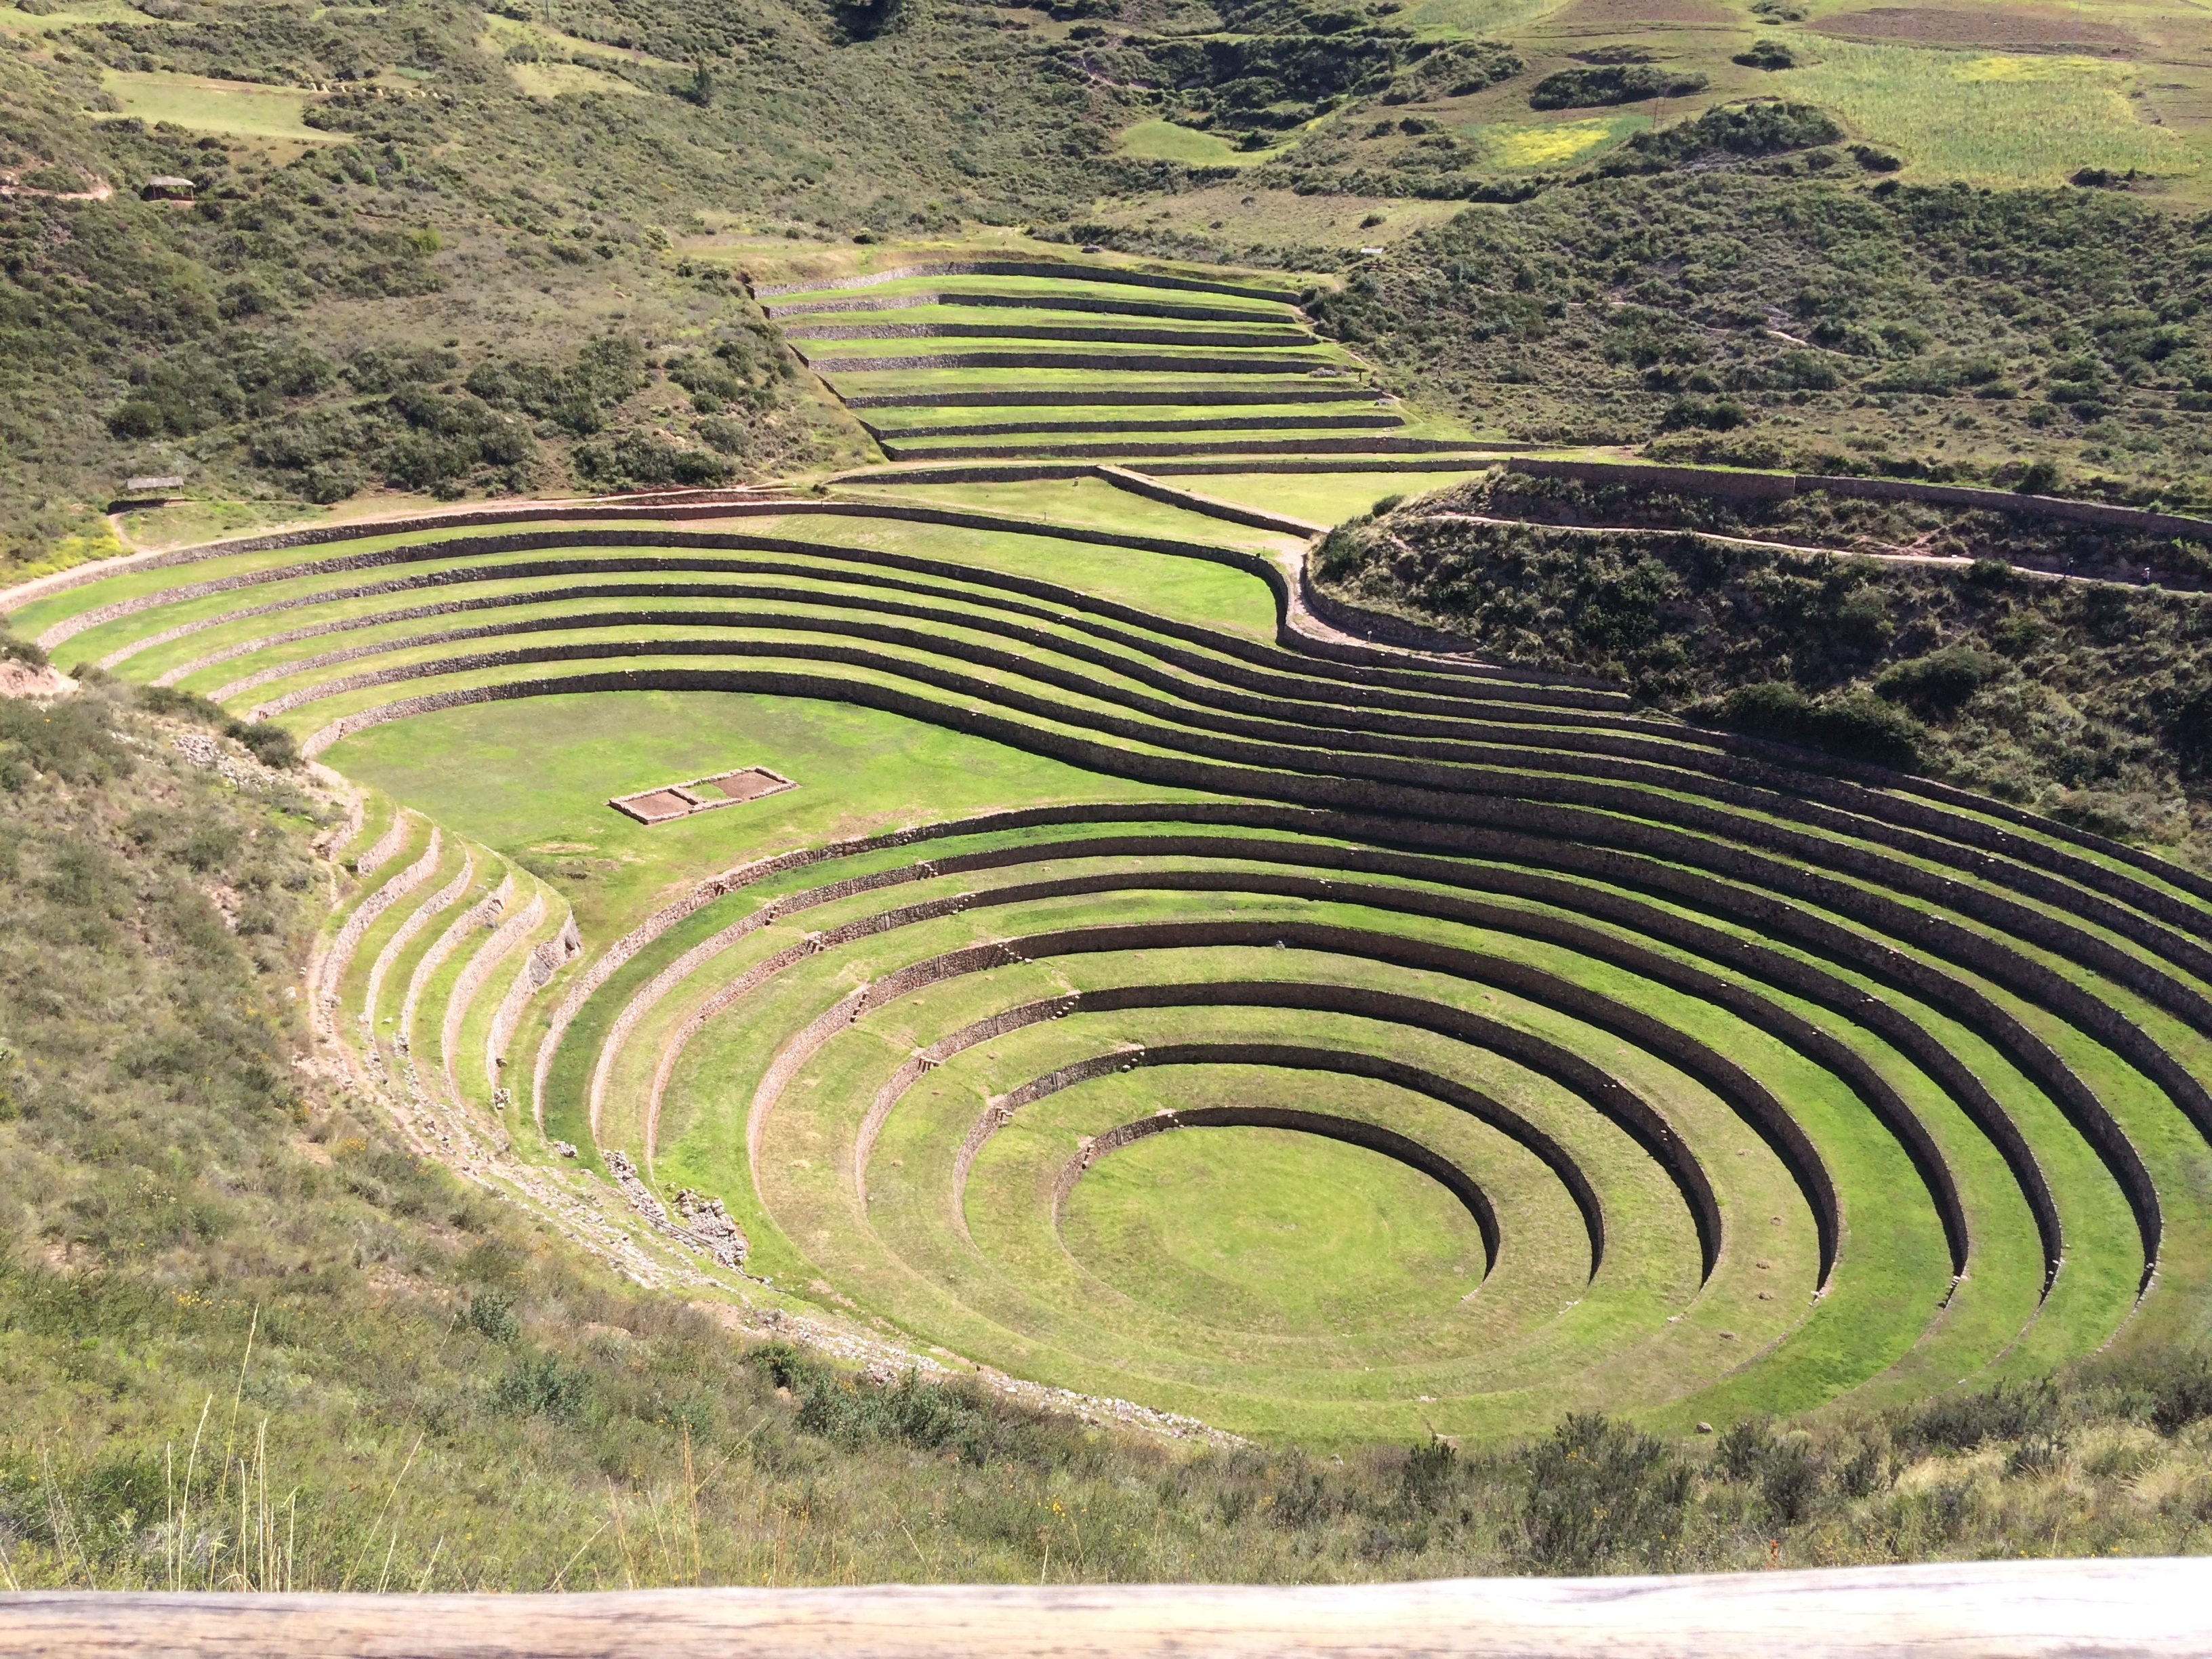
landscape, nature, structure, field, prairie, adventure, vacation, soil, agriculture, plain, peru, terrace, grassland, plantation, plateau, moray, rural area, bird's eye view, paddy field, aerial photography, geographical feature